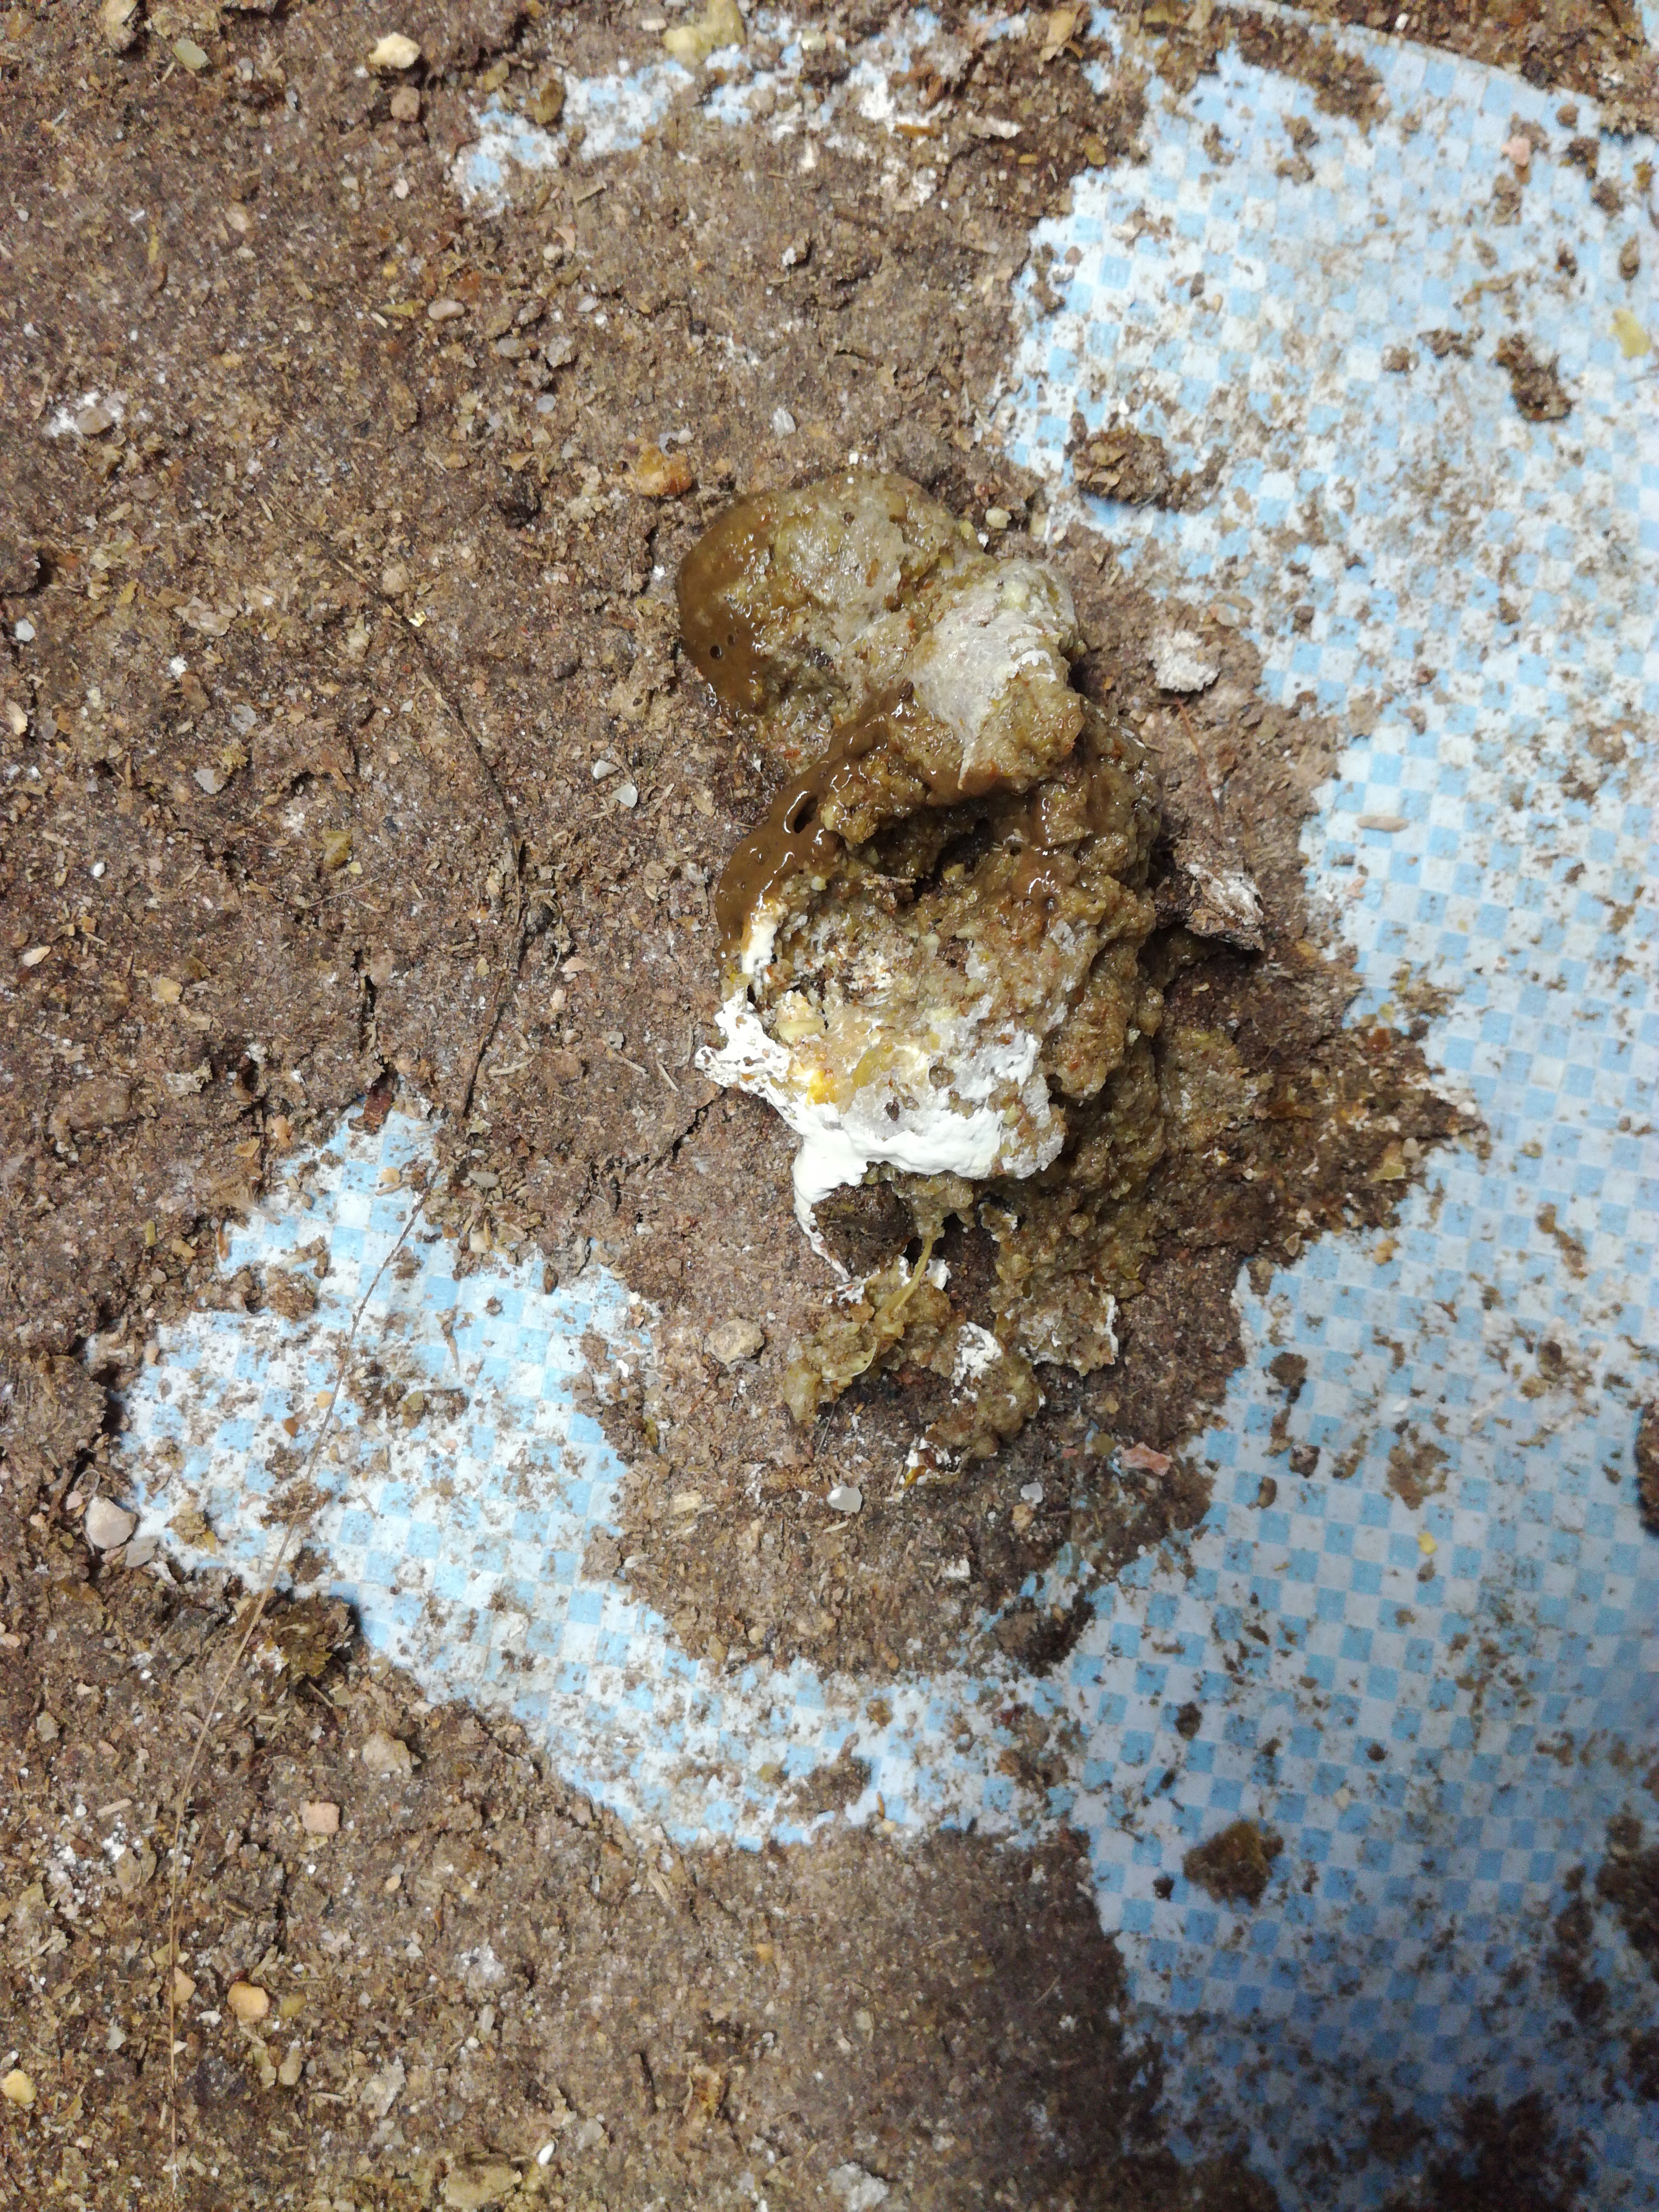
PCR-confirmed diagnosis: Salmonella